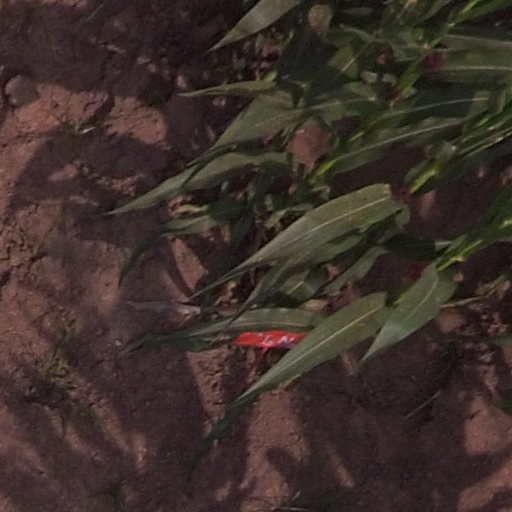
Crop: maize; corn